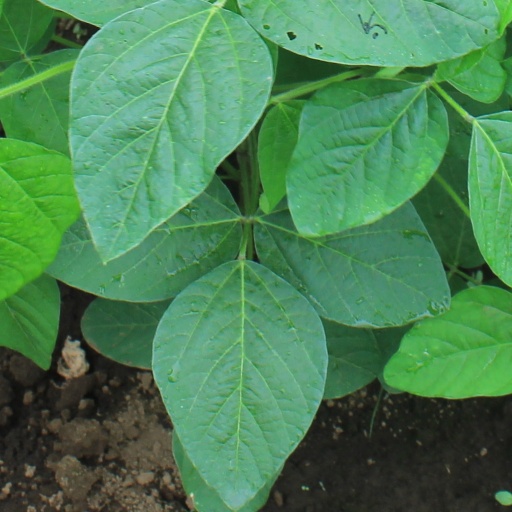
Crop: soybean